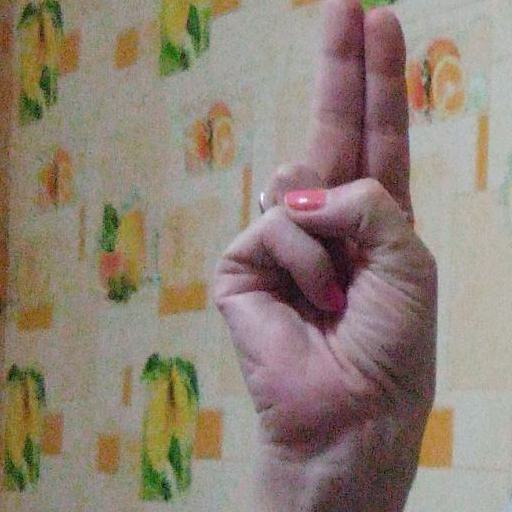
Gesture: two_up